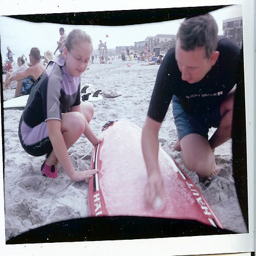
A mand and a young girl rubbing wax on a surfboard.
Child and man waxing a surf board on the beach.
A man and child with a surf board on the sand.
A man and a young girl on the beach wax a surf board.
A Father and Daughter waxing a surf board together.